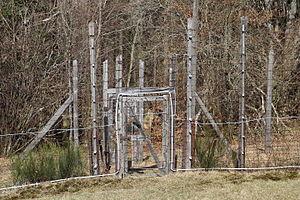
Camp de concentration de Natzwiller-Struthof à Natzwiller en France.
Le camp de concentration de Natzweiler-Struthof est un camp de concentration nazi sur le territoire de l'Alsace annexée à l'Allemagne et redevenue française après la guerre. Il y a une annexe du camp en France, à Thil. Le camp de concentration est édifié une fois que la Moselle et l'Alsace sont annexées par le Troisième Reich. Il est installé par l'ingénieur allemand Blumberg au Struthof, un lieu-dit sur les hauteurs de la commune de Natzwiller, durant la Seconde Guerre mondiale. Son nom allemand est KL Natzweiler-Struthof et il se nomme à nouveau ainsi depuis 2014. Les initiales KL signifient Konzentrationslager.